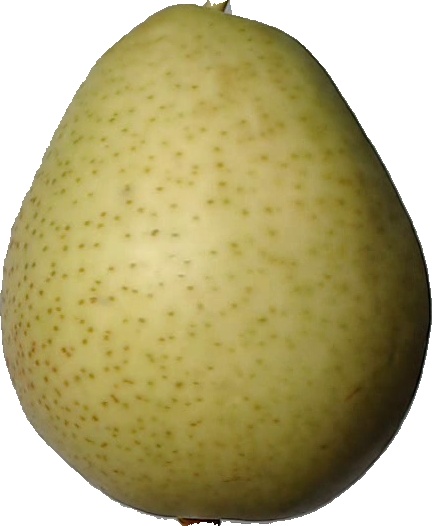
Label: pear_1